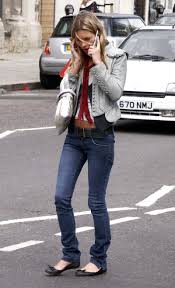
Label: Ballet Flat